A4232 road

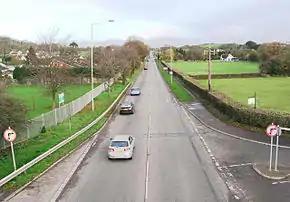

The Cardiff Airport Link Road was a proposed spur road off of the A4232 through to Cardiff Airport, when plans for the road were scrapped by the WAG in June 2009. The single carriageway A4050 road, from Cardiff to Cardiff Airport is currently the main road from Barry to Cardiff and is the main commuter route. There were 4 proposed schemes linking the Ely Link Road, south of the Culverhouse Cross Interchange, through to the A4226 north of Barry. The estimated cost of this scheme would have been £96m, including the widening of the A4232.